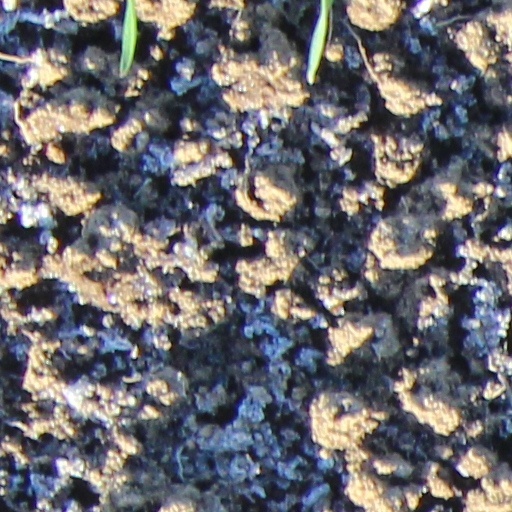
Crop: wheat